Willem Dafoe

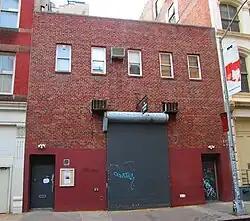
The Performing Garage, where Dafoe joined The Wooster Group

William James Dafoe was born on July 22, 1955, in Appleton, Wisconsin, to Muriel Isabel (née Sprissler; 1922–2012) and Dr. William Alfred Dafoe (1917–2014). He recalled in 2009, "My five sisters raised me because my father was a surgeon, my mother was a nurse and they worked together, so I didn't see either of them much." His brother, Donald, is a surgeon and research scientist. His surname, Dafoe, is the anglicized version of the Swiss-French surname Thévou. Half of his family pronounced "Dafoe" as , while half pronounced it ; he used the former early in his career, but ultimately settled with the latter pronunciation. In high school, he acquired the nickname Willem, the Dutch version of the name William. He later grew more accustomed to it than his birth name.